Redeemer Presbyterian Church (Manhattan)

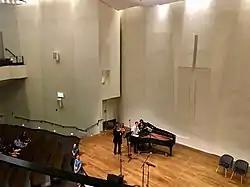
The auditorium of the W83 ministry center

Redeemer draws around 5,000 people to its services each Sunday at venues on the Upper West Side, Upper East Side, Lincoln Square, East Harlem and Downtown. According to the church's 2014 annual report, the current total membership is 1,760. In a 2006 survey of 2,000 American Protestant church leaders, Redeemer was named the #16 most influential church in America. Redeemer has attracted members of the public such as young professionals, doctors, bankers, lawyers, artists, actors, musicians, and designers, many of whom are in their 20s and 30s.